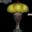
Label: lamp